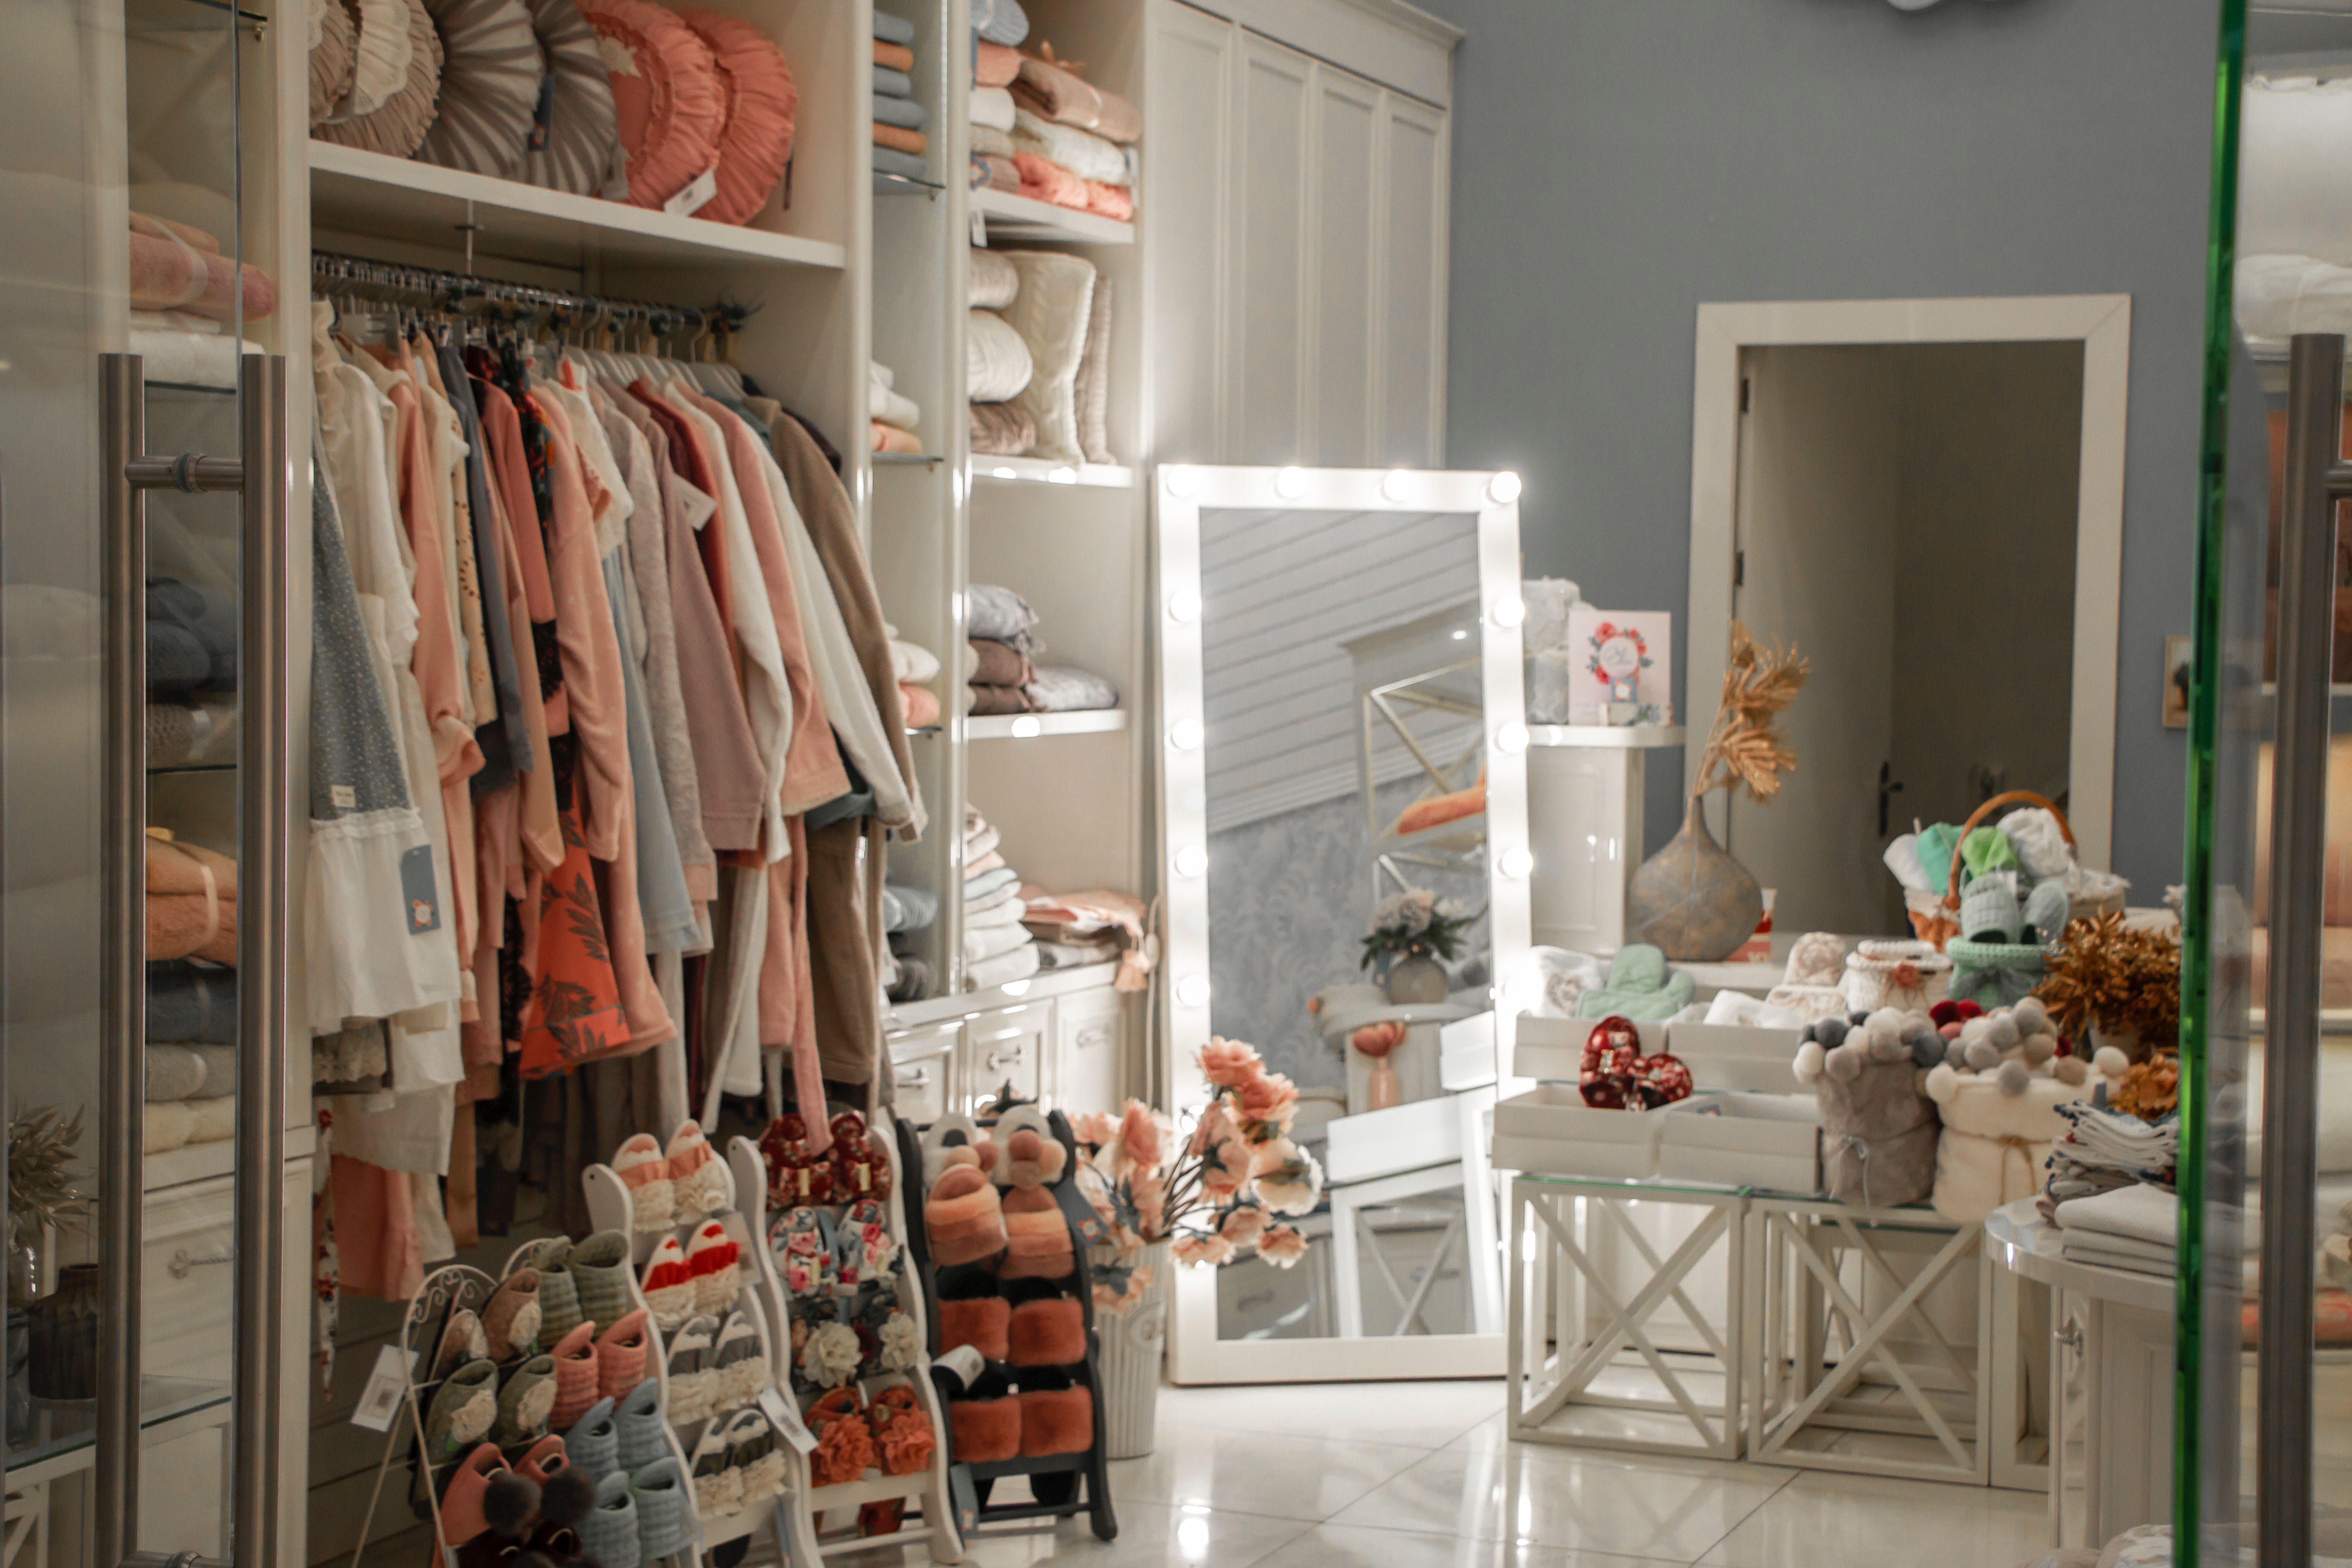
building, room, retail, interior design